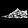
Label: Sneaker